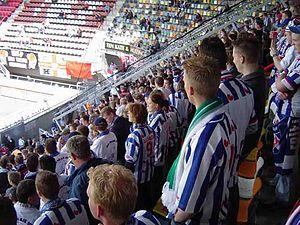
Le Sportclub Heerenveen, en frison occidental, le SK It Hearrenfean, est un club de football néerlandais fondé le 20 juillet 1920 à Heerenveen et qui évolue en Première division néerlandaise.